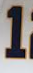
Number: 1